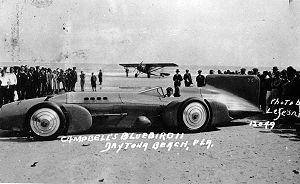
Sir Malcolm Campbell est un pilote automobile britannique qui décrocha de nombreux records de vitesse sur terre et sur mer au cours des années 1920-1930. Son fils, Donald Campbell, perpétua la tradition familiale en améliorant ses records.